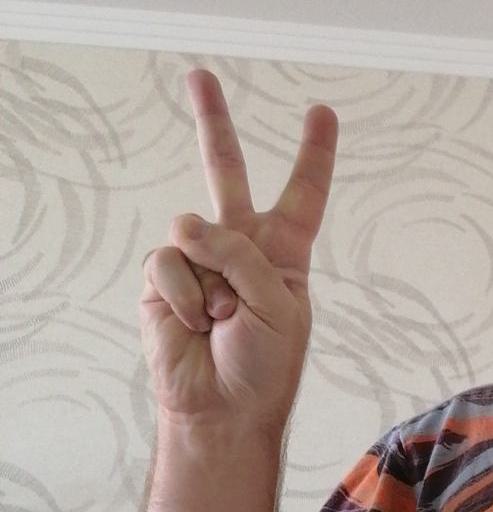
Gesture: peace